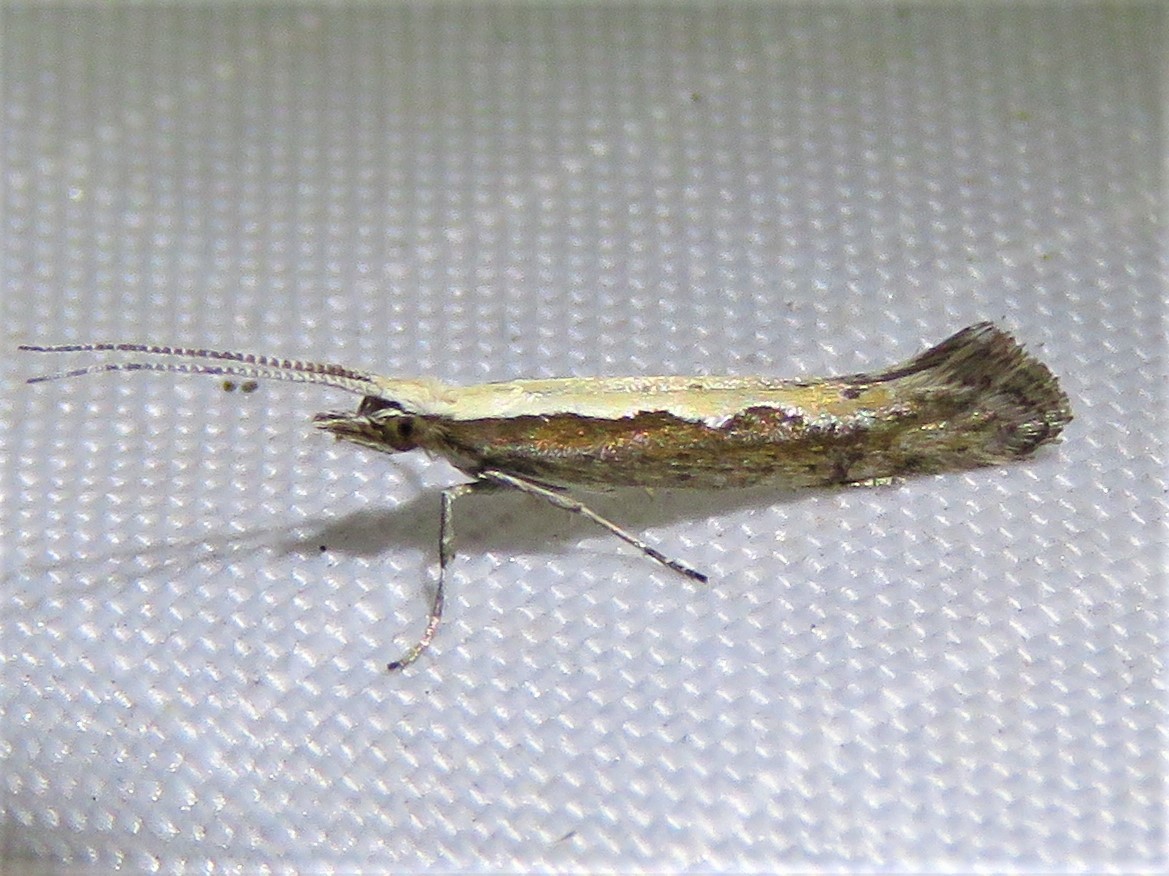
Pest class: diamondback_moth